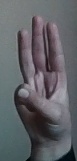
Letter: thaa